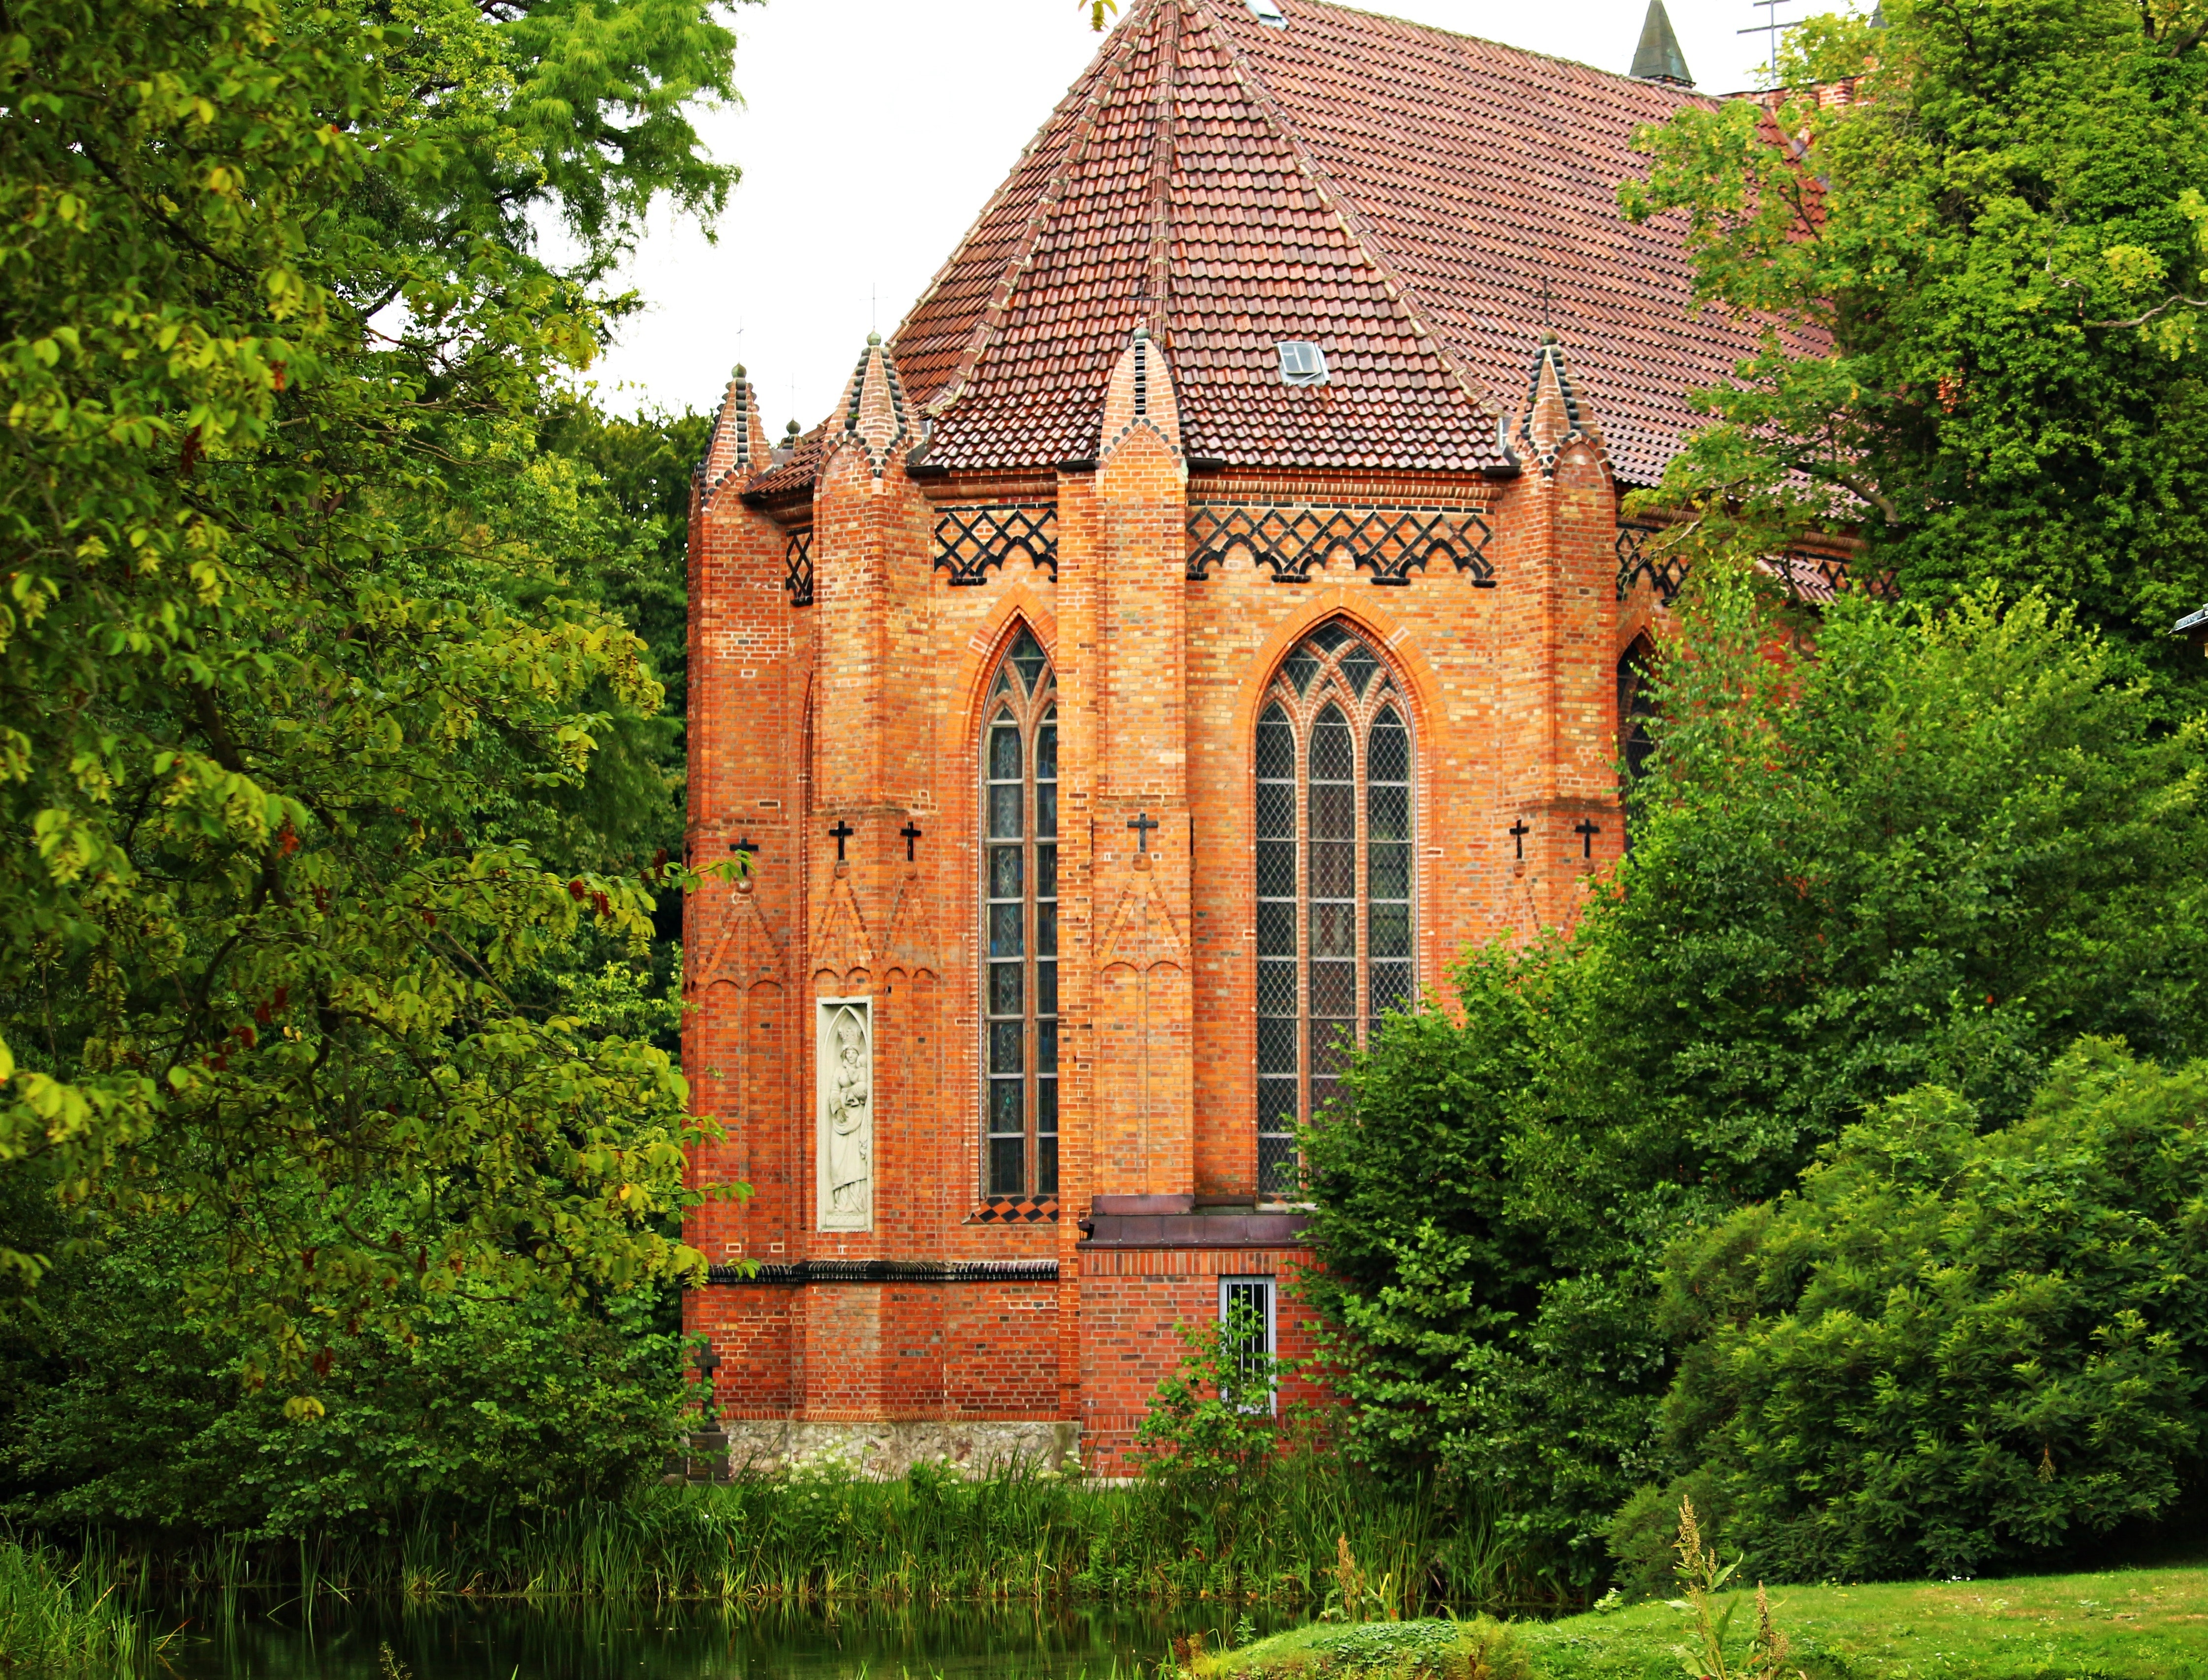
building, architecture, brick, brickwork, estate, church, tree, house, chateau, medieval architecture, grass, home, manor house, chapel, plant, listed building, place of worship, almshouse, roof, window, facade, stately home